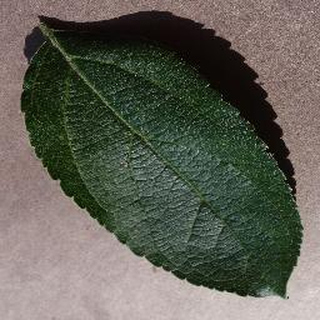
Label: healthy_apple